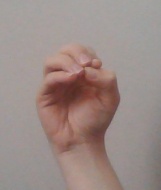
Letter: ha